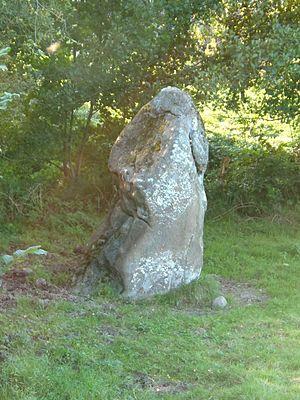
Montaudin (Pays de la Loire, France). Le menhir de la Boussardière.
Le menhir de la Boussardière, ou menhir Pouille, est un mégalithe situé à Montaudin, en France.
Cet article recense les monuments historiques de la Mayenne, en France.
Montaudin est une commune française, située dans le département de la Mayenne, en région Pays de la Loire, peuplée de 908 habitants.